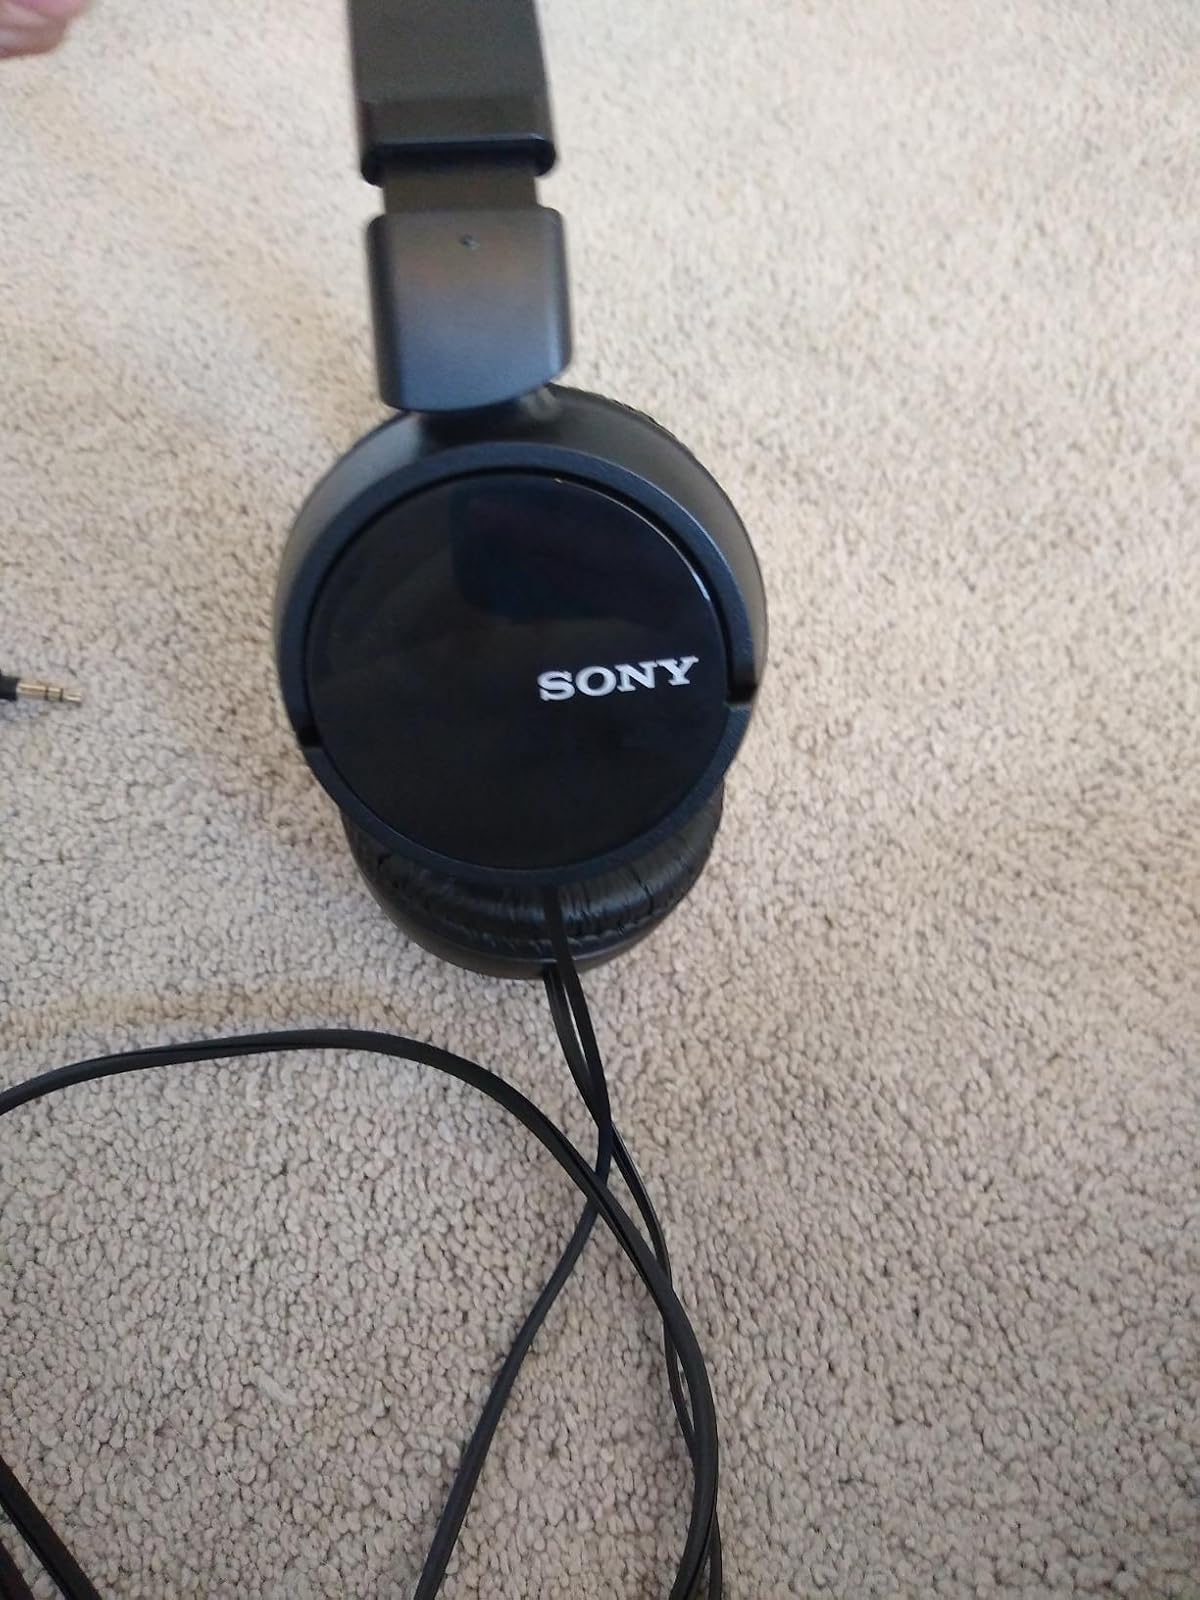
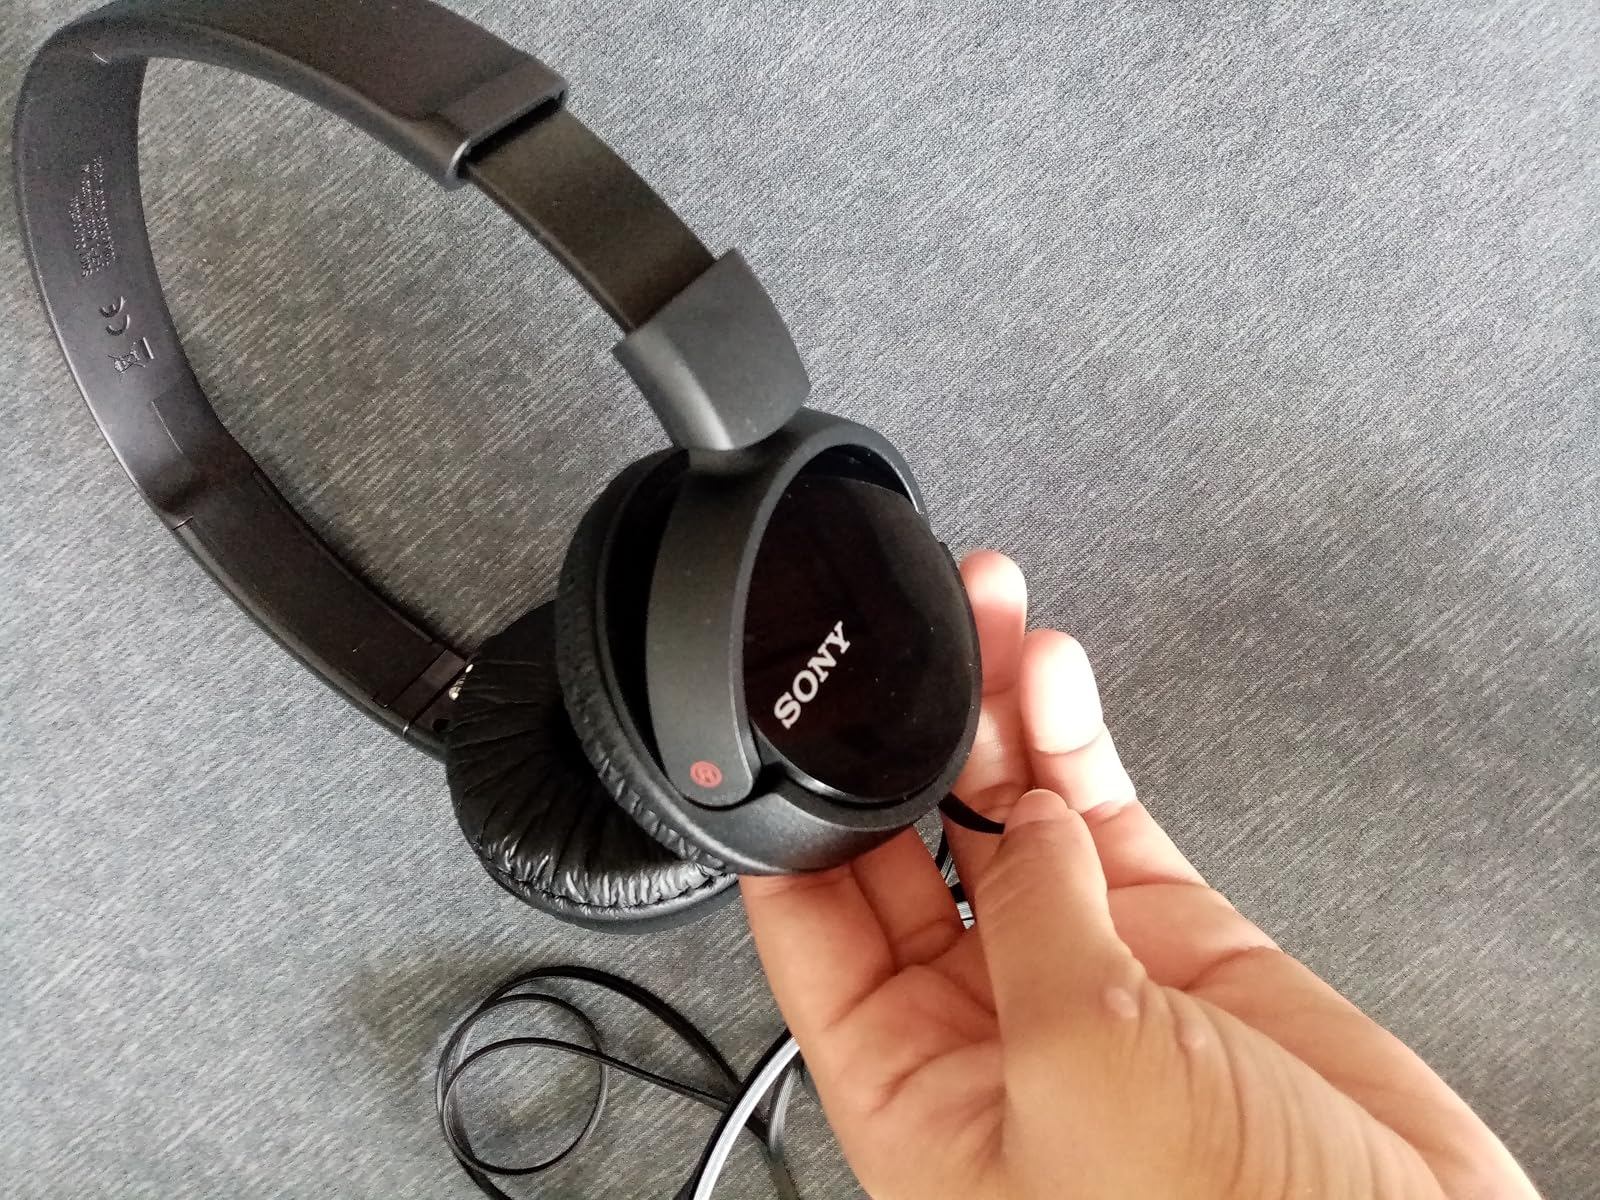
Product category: headphones
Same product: yes